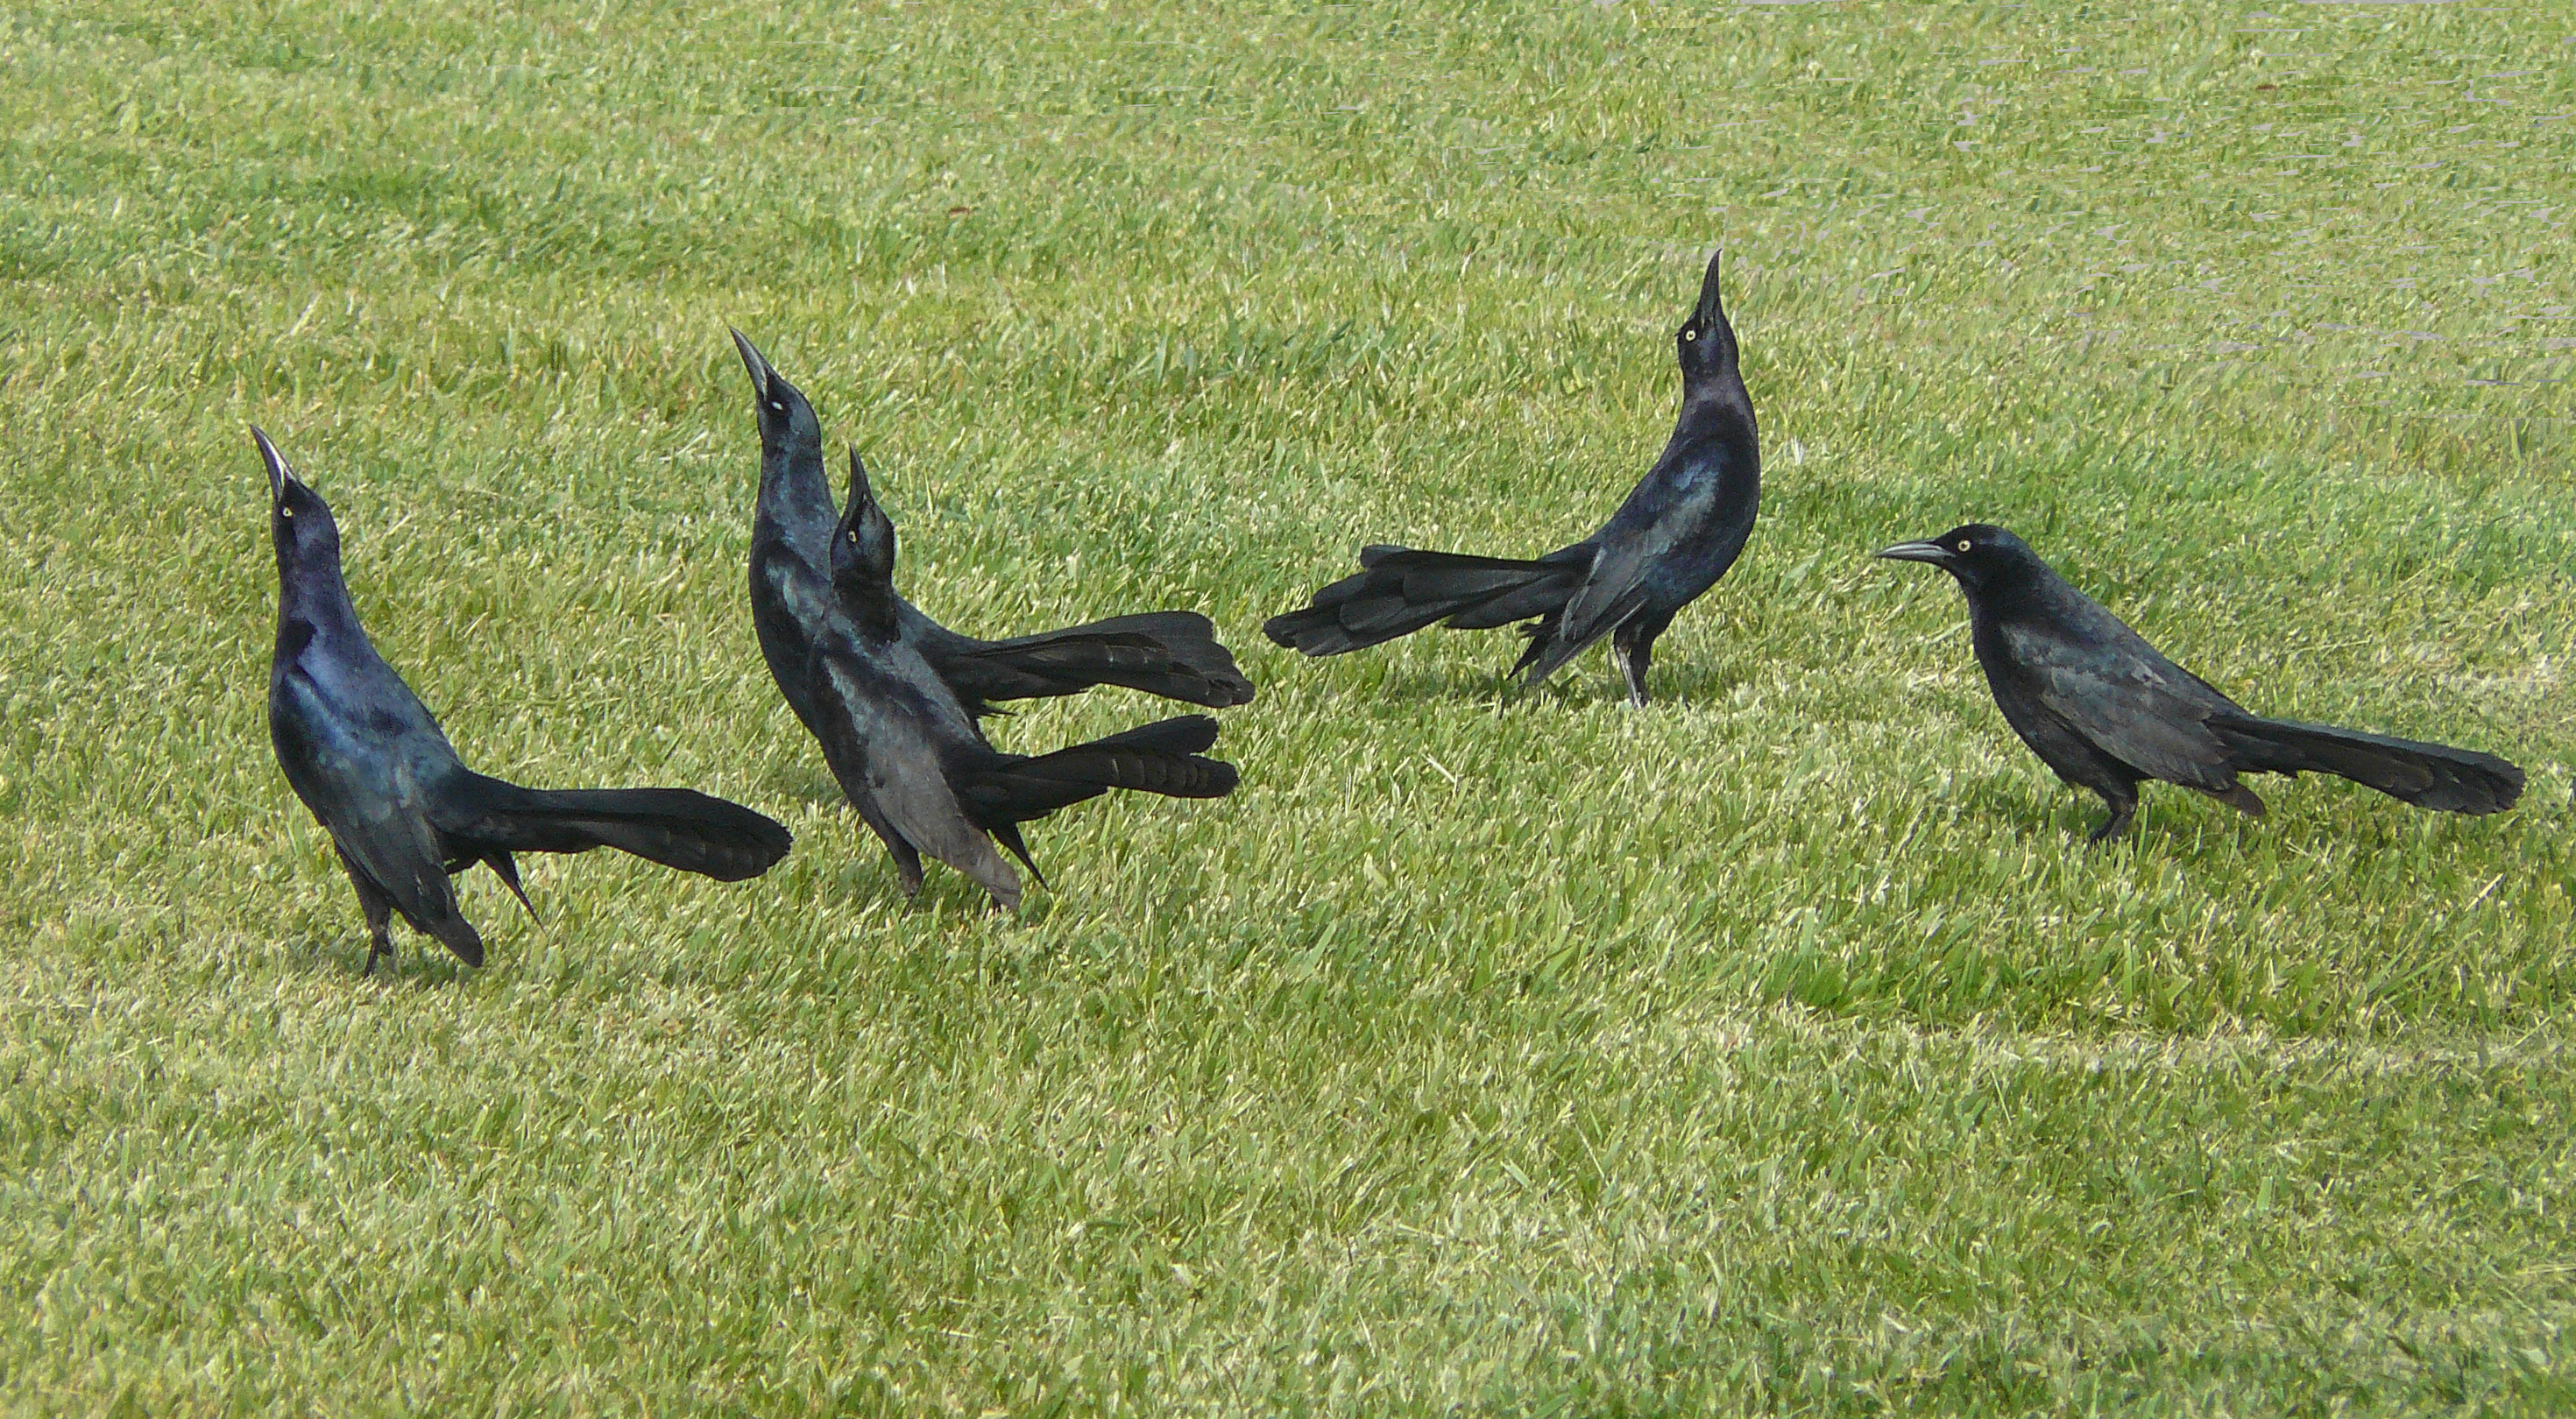
nature, bird, pond, fauna, crow, birds, vertebrate, raven, cloisters, ecosystem, greattailedgrackle, malebonding, perching bird, crow like bird